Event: Nepal Earthquake
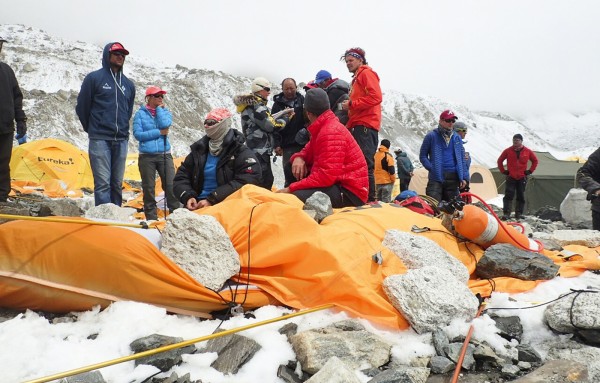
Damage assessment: damage